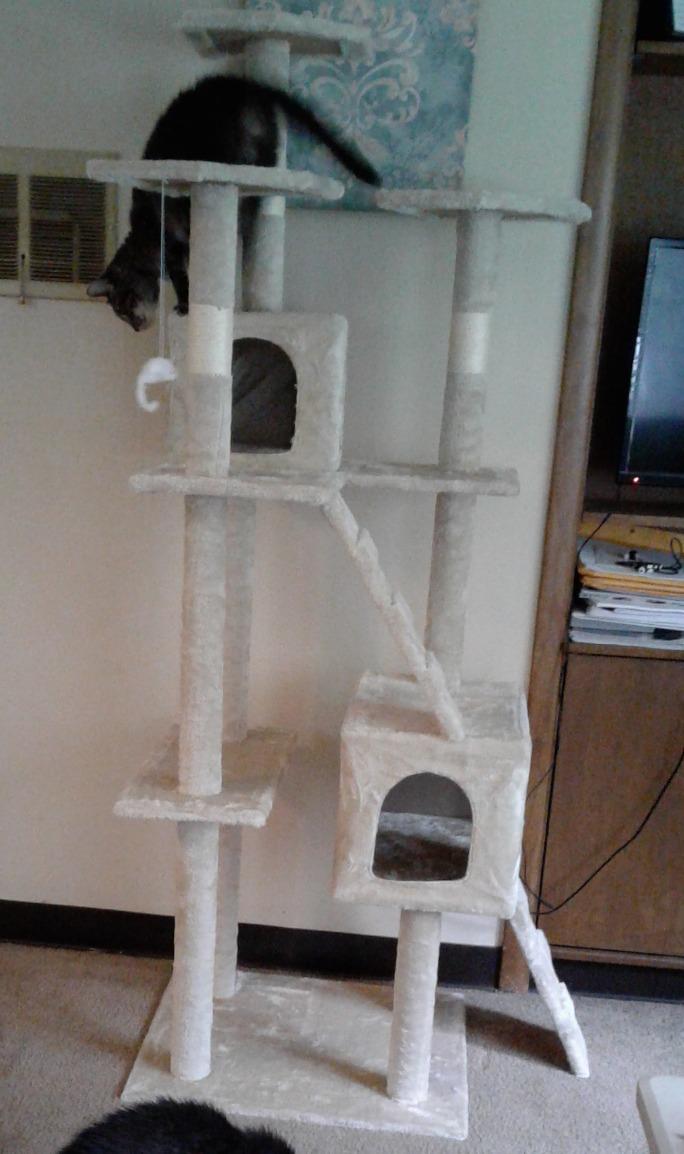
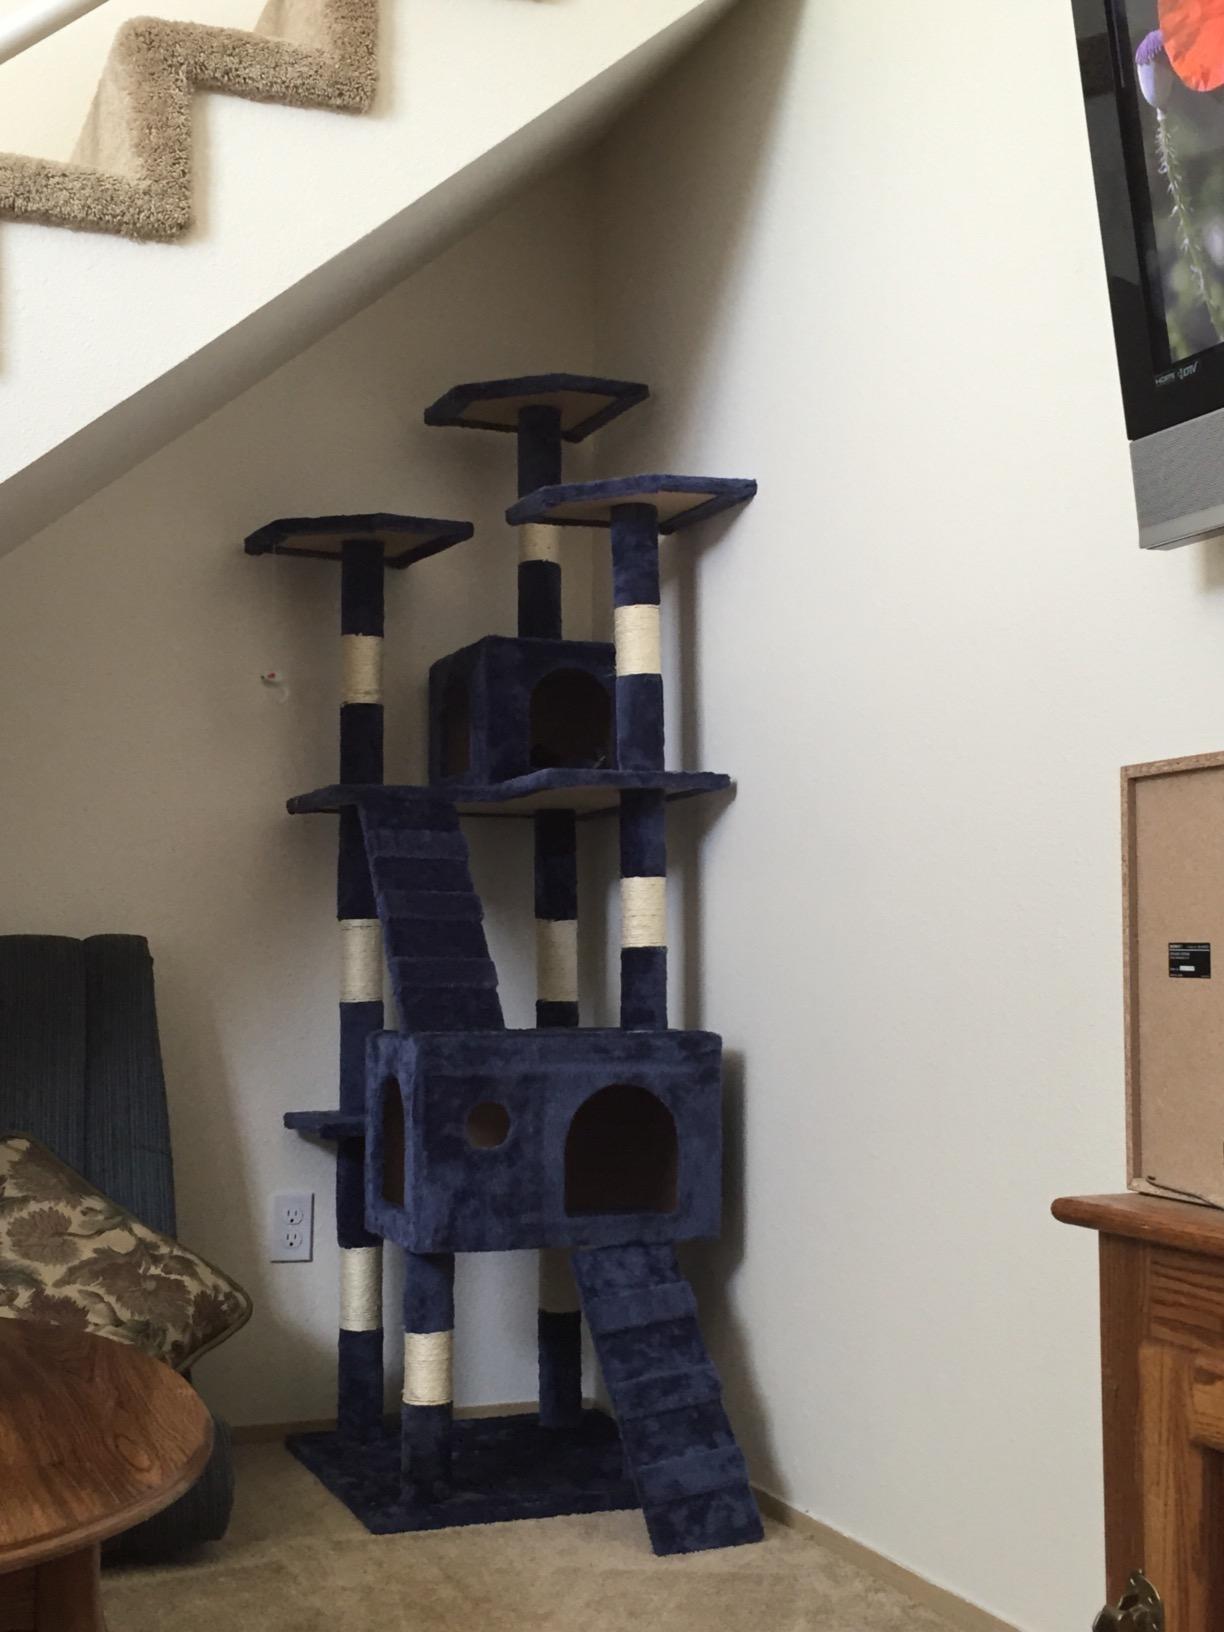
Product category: items_cat tree
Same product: no